Campobasso

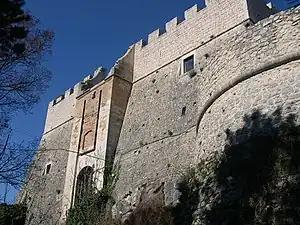
Castello Monforte

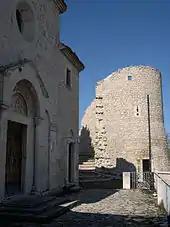
Church of San Bartolomeo

Campobasso is a city and "comune" in southern Italy, the capital of the region of Molise and of the province of Campobasso. It is located in the high basin of the Biferno river, surrounded by Sannio and Matese mountains.